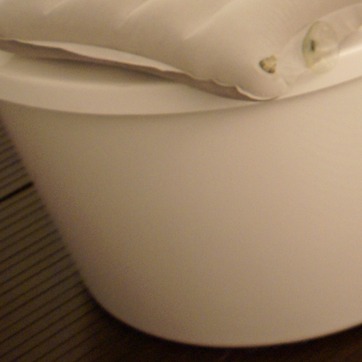
Material: ceramic